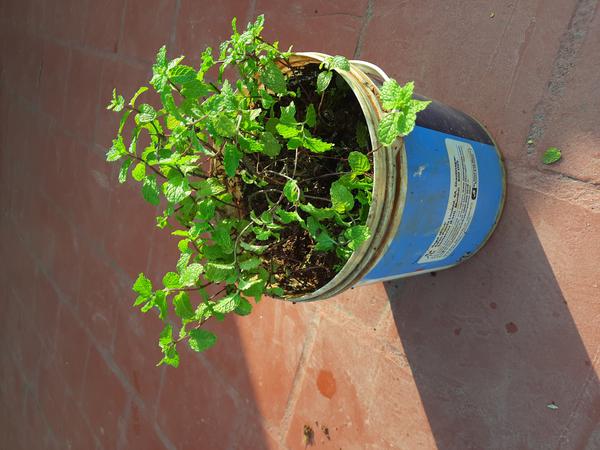
Plant: Mint